Strategic voting

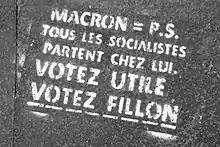
Stenciling on a Parisian sidewalk ahead of the first round of the 2017 French presidential election invoking "" (strategic voting) as a reason for voters to vote for François Fillon instead of Emmanuel Macron

The mixed-member proportional representation allows to estimate the share of strategic voters in first-past-the-post voting due to the separate votes for party-lists and local single-winner electoral district candidates. The vote for party-lists is considered sincere if the party vote share is significantly above the 5% electoral threshold in Germany. In Germany the share of strategic voters was found around 30%, which decreased to 9% if only non-allied party candidates were contenders for the electoral district winner. In a contentious election year the share of strategic voters increased to around 45%.